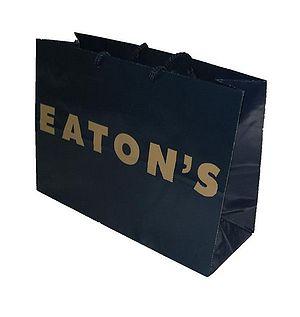
Un sac en papier est un contenant fabriqué en papier blanc ou brun, habituellement ouvert sur un des côtés. Il peut être constitué d'une ou plusieurs couches de papier ou d'autres matériaux souples. Cet emballage est utilisé pour le stockage, le transport ou la promotion.
Eaton était jadis la plus grande chaîne de grands magasins du Canada. On disait que seul le nom du premier ministre était mieux connu que celui d'Eaton. Le premier magasin fut fondé en 1869 à Toronto par Timothy Eaton, un immigrant irlandais.